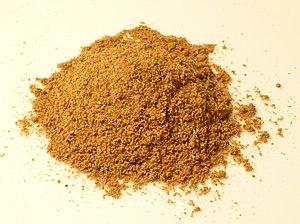
Le garam masala est un mélange d'épices torréfiées et réduites en poudre, originaire de l'Inde. En hindi, garam signifie « chaud » et masala « mélange ». La cuisine indienne ayant eu une influence importante sur la gastronomie réunionnaise et la gastronomie mauricienne, on retrouve ce mélange à La Réunion, sous le nom de « massalé », et à l'Île Maurice sous le nom de « massala ».